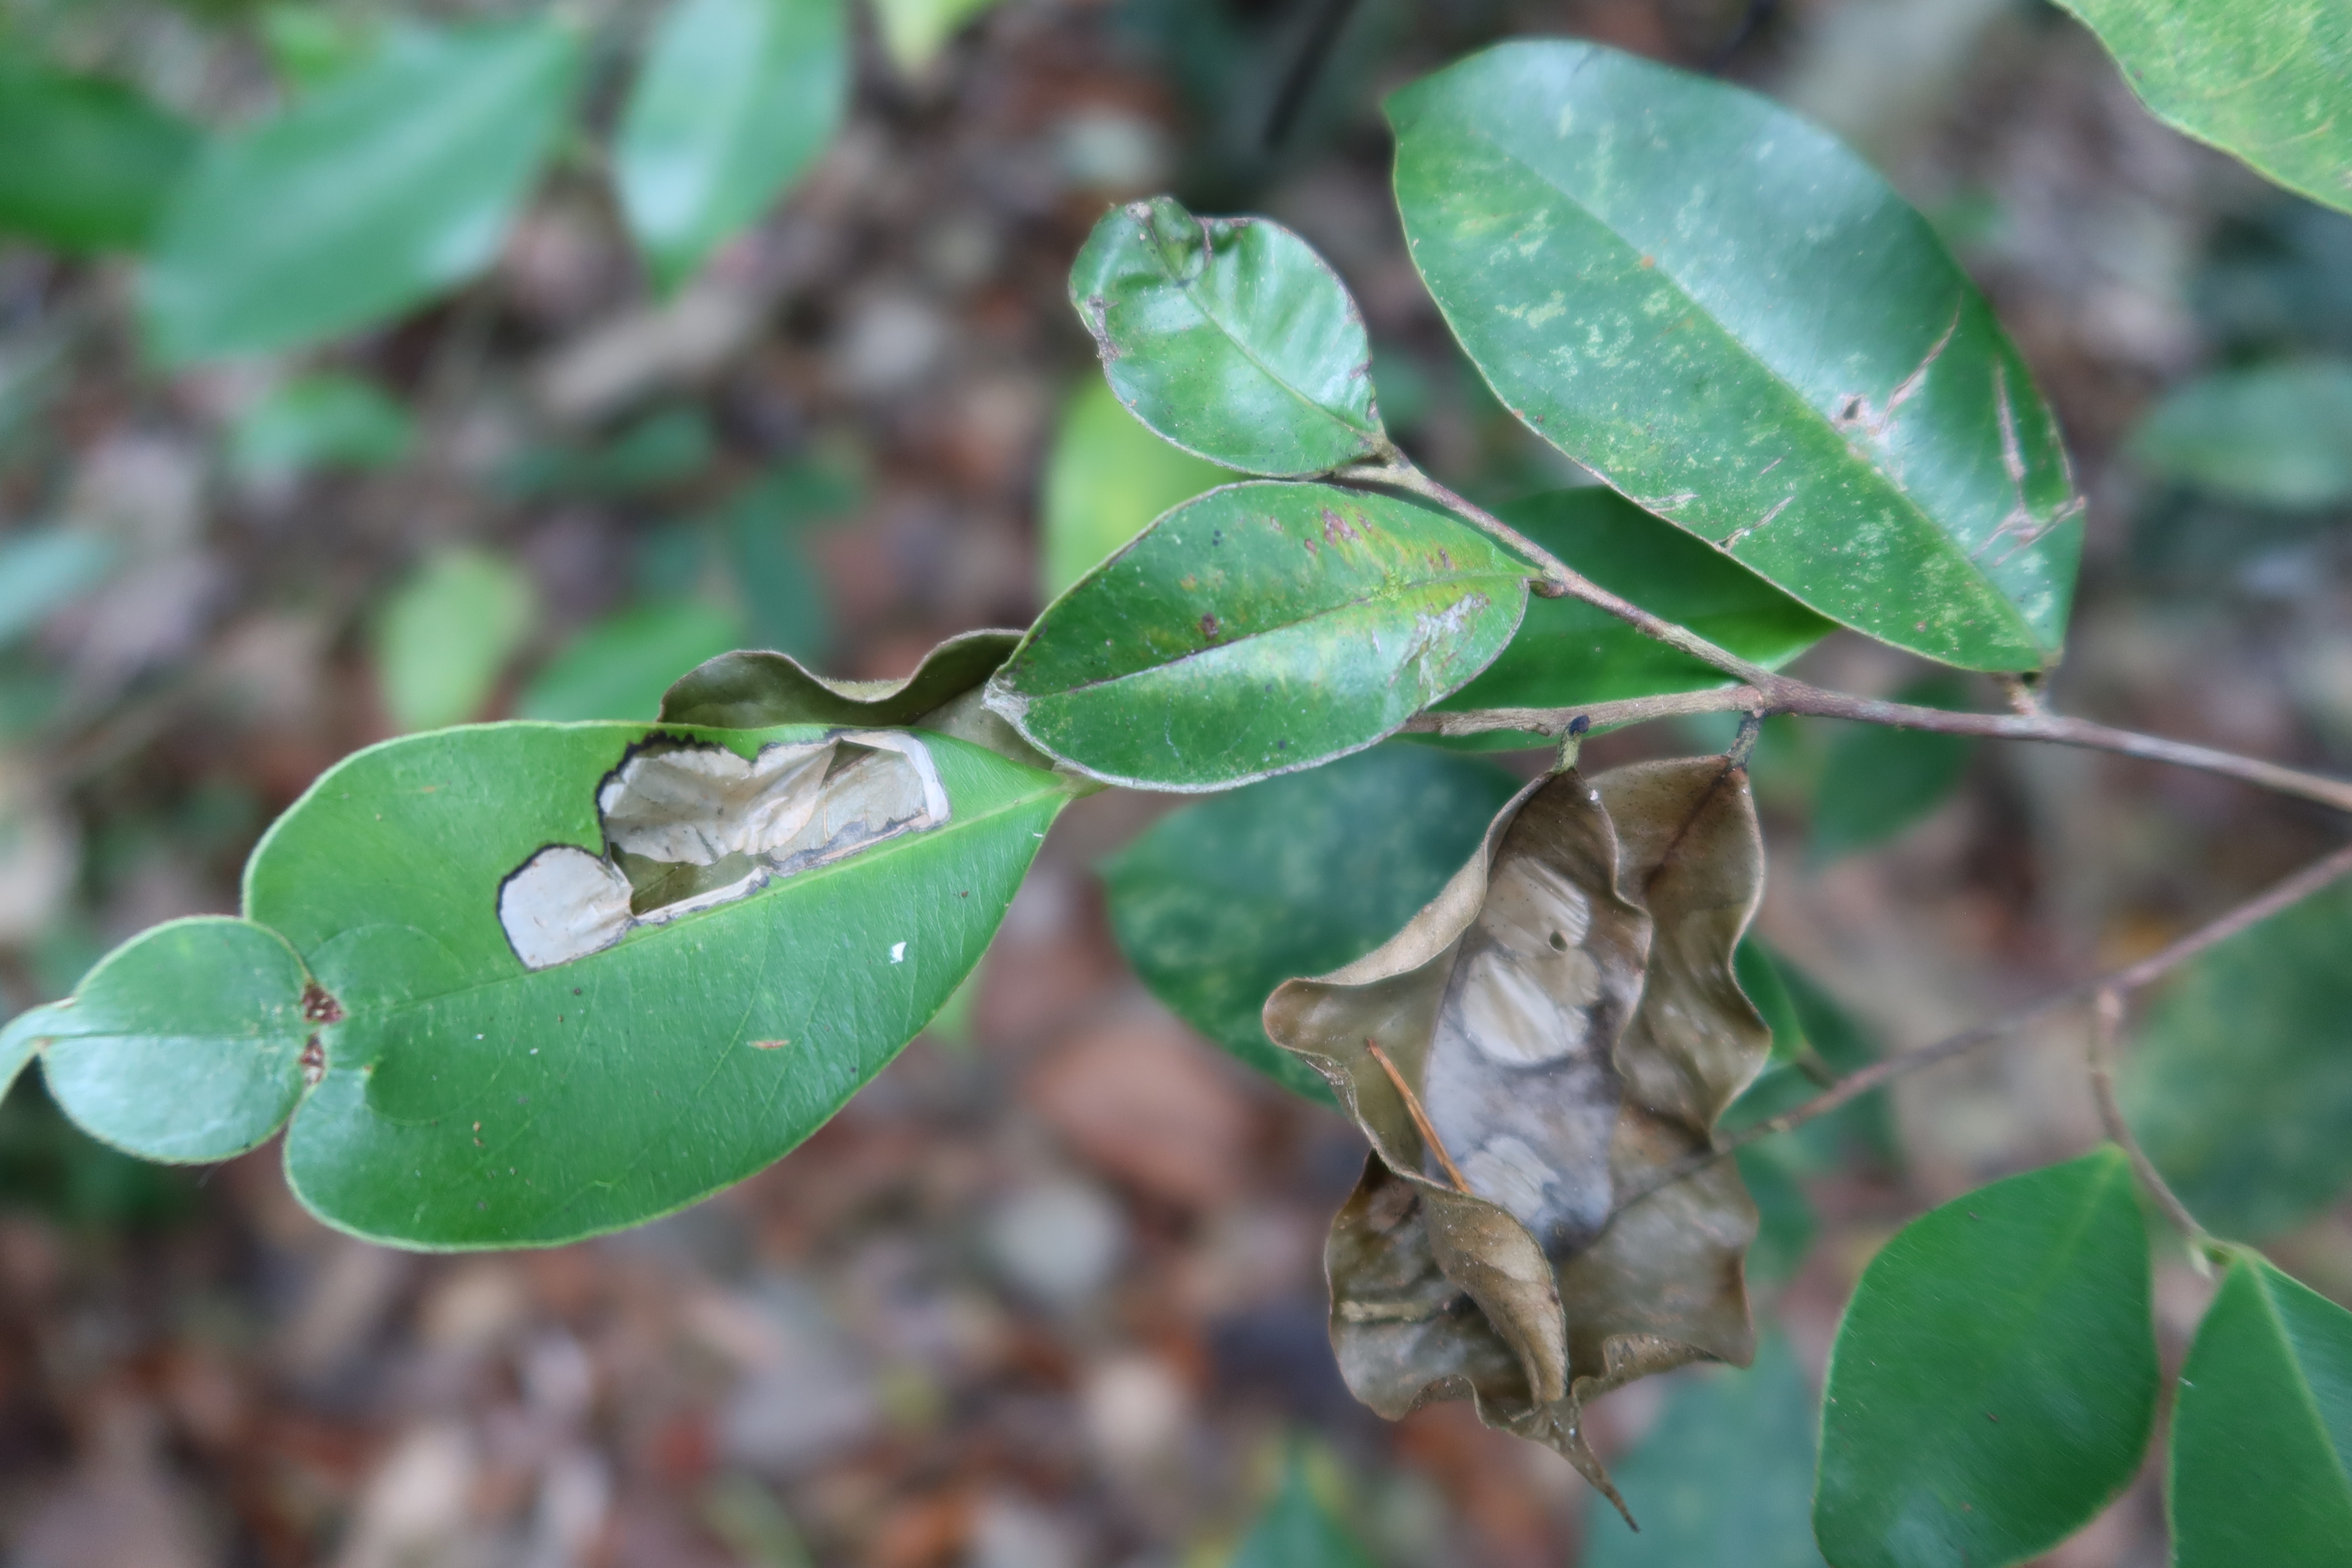
Label: Mosaic Viruses